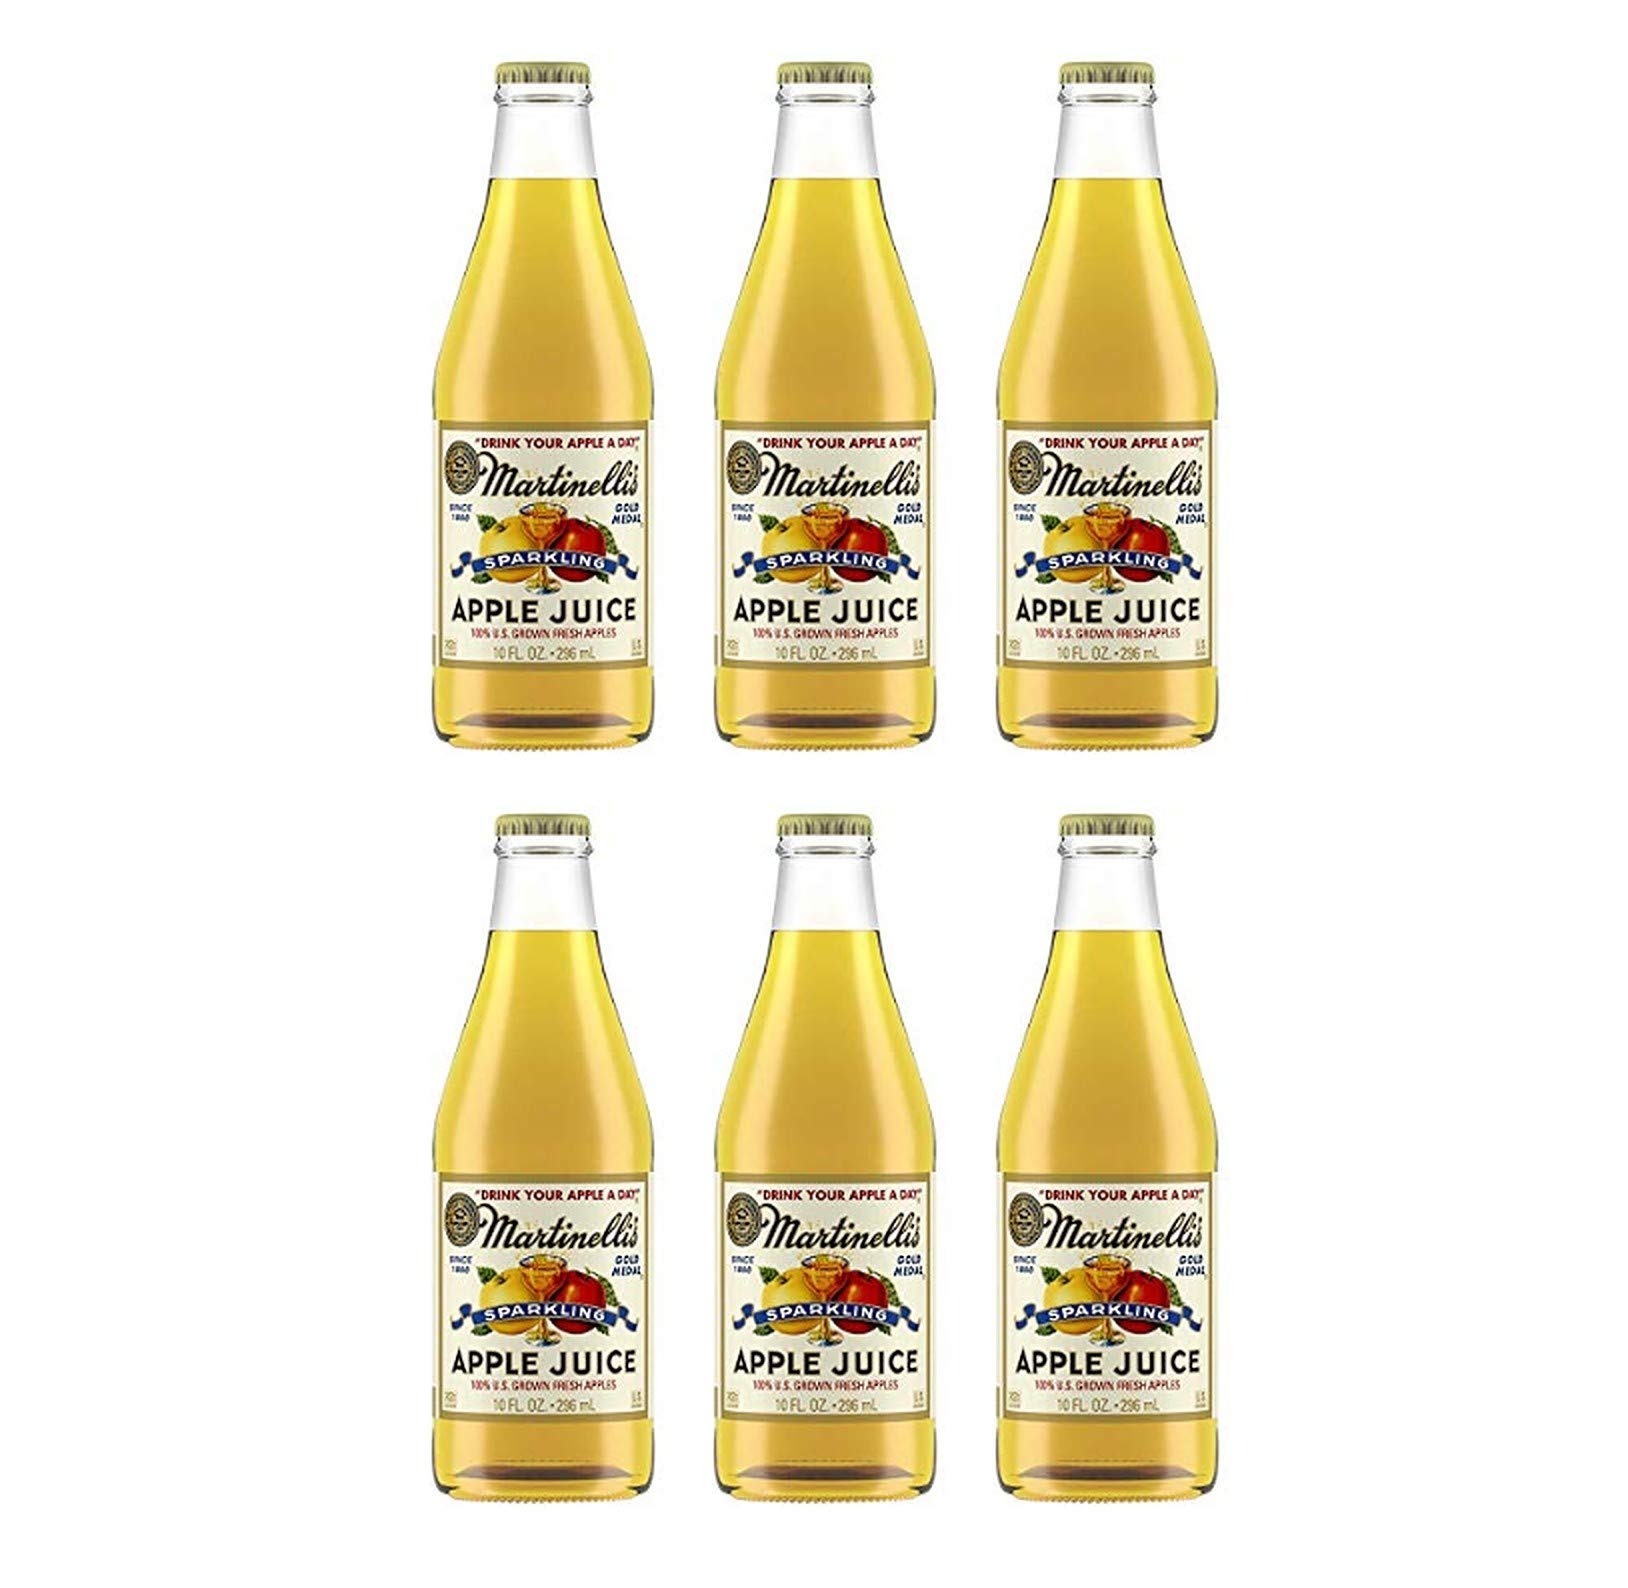
Item Name: Martinellis Sparkling Apple Juice Glass Bottles (6 Pack, Total of 60fl.oz)
Bullet Point 1: Martinelli's - Drink your Apple a Day!
Bullet Point 2: 100% U.S Grown Fresh Apples
Bullet Point 3: Glass Bottles
Product Description: Item is boxed to protect contents inside.
Value: 360.0
Unit: Fl Oz

Price: 21.8